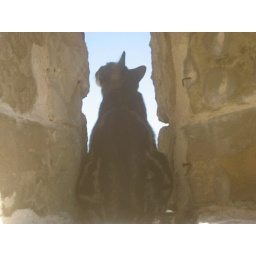
cat in the castle